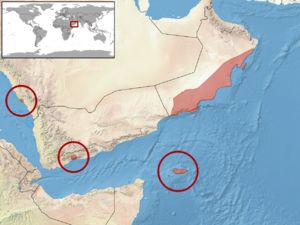
Hemidactylus homoeolepis est une espèce de geckos de la famille des Gekkonidae.